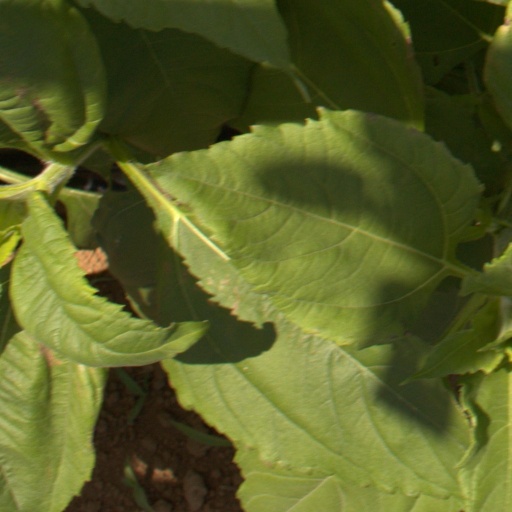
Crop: Jerusalem artichoke